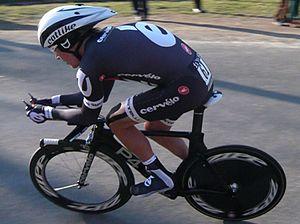
Heinrich Haussler à Paris-Nice 2010
Heinrich Haussler, né le 25 février 1984 à Inverell en Australie, est un coureur cycliste australo-allemand. Établi en Allemagne à l'âge de quatorze ans, il court d'abord avec une licence allemande, puis en juillet 2010 choisit de représenter l'Australie lors des championnats. Il est passé professionnel en 2005 dans l'équipe Gerolsteiner. Il évolue en 2009 et 2010 au sein de l'équipe Cervélo Test Team, puis en 2011 et 2012 chez Garmin, de 2013 à 2016 dans l'équipe IAM. Il court actuellement pour Bahrain-McLaren. Bon sprinteur, il remporte notamment une étape du Tour d'Espagne 2005 et du Tour de France 2009, et le championnat d'Australie sur route en 2015.